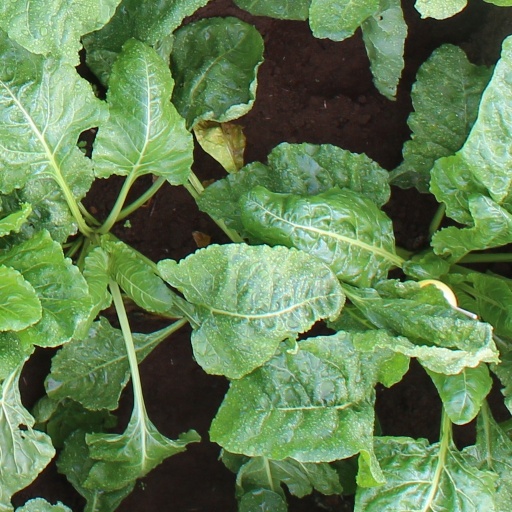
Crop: sugar beet